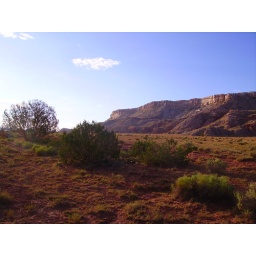
east of white mesa bike trails as the sun starts the burn in the new mexican sky